Women's rights

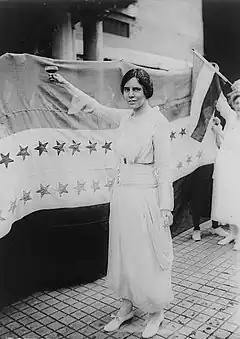
Strategist and activist Alice Paul guided and ran much of the Suffrage movement in the U.S. in the 1910s.

The history of women's rights in Australia is a contradictory one: while Australia led the world in women's suffrage rights in the 19th century, it has been very slow in recognizing women's professional rights – it was not until 1966 that its marriage bar was removed. On the other hand, reforms which allowed women both to vote and stand for office in South Australia in the late 19th century were a cornerstone for women's political rights in other parts of the world. In this regard, Australia differs from other cultures, in that women's suffrage in Australia was one of the earliest objectives of the feminist movement there (beginning with South Australia and Western Australia) unlike other cultures, such as Eastern European cultures, where at the turn of the 20th century the feminist movement focused on labour rights, access to professions and education, rather than political rights. To this day, Australia has a quite low percentage of women in business executive roles compared to other countries with equivalent corporate structures.